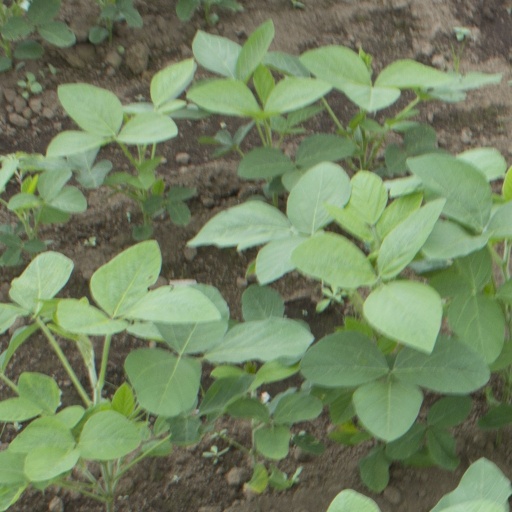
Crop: soybean